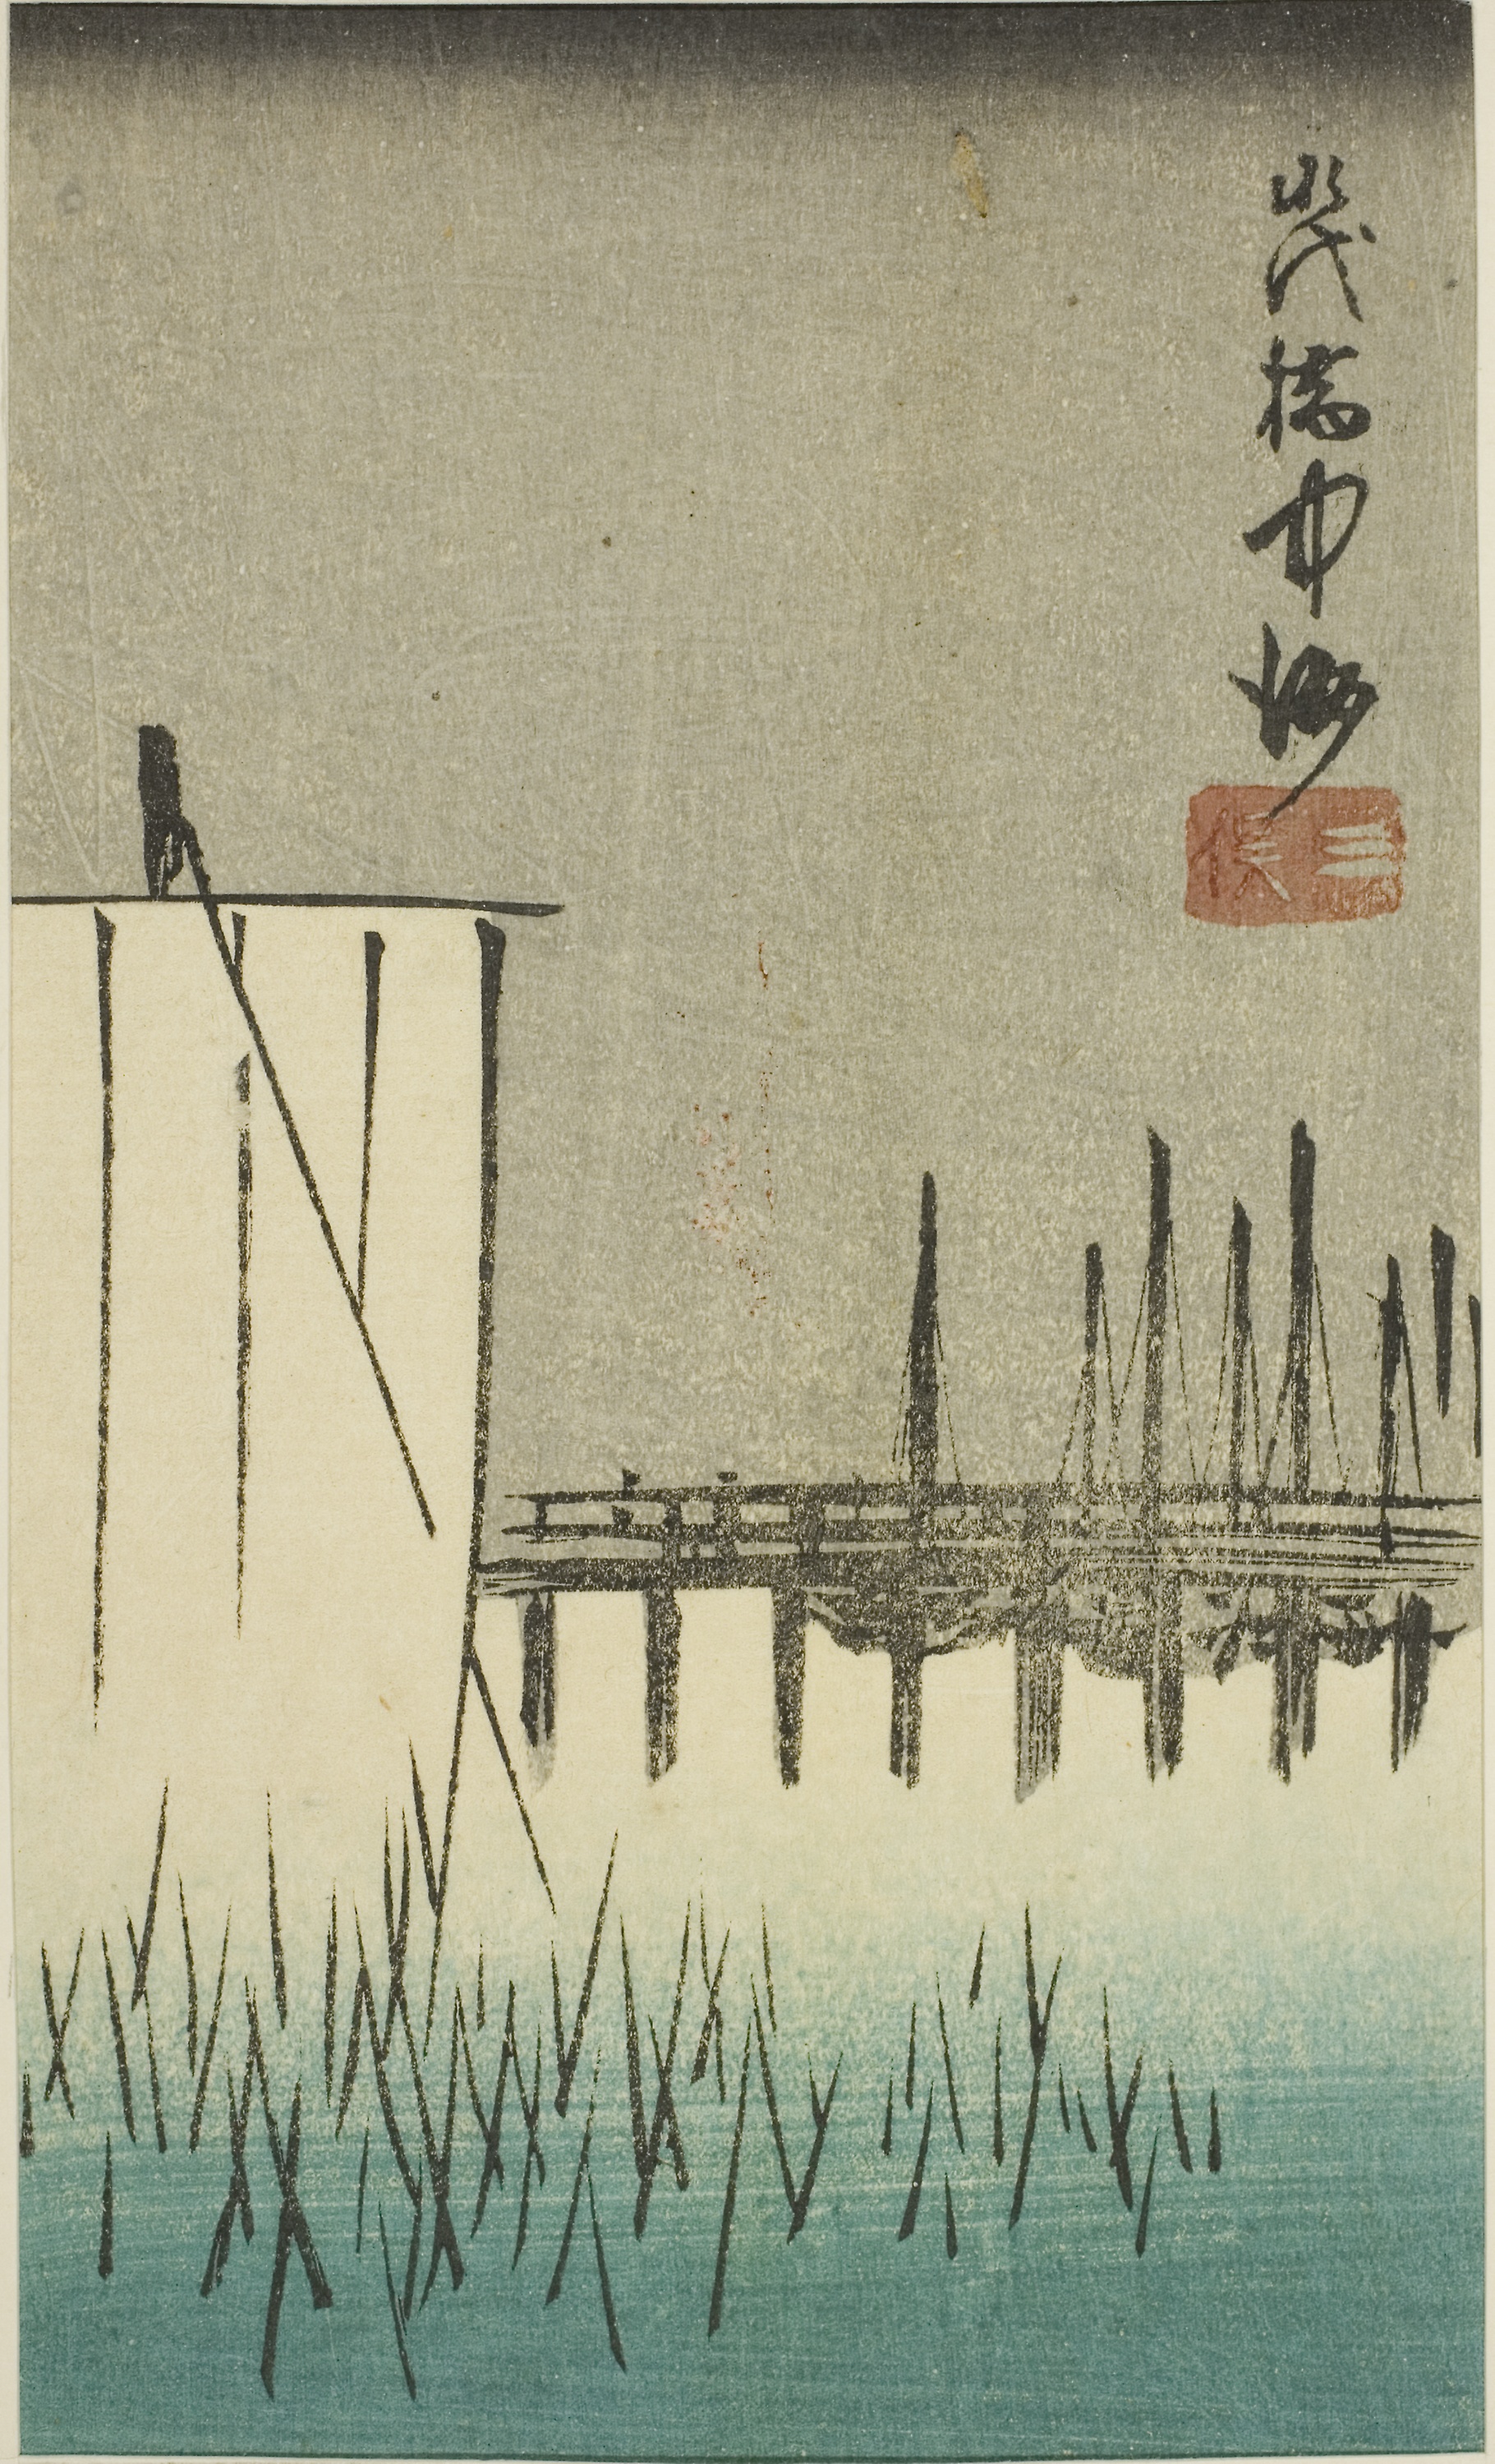
text, line, illustration, art, drawing